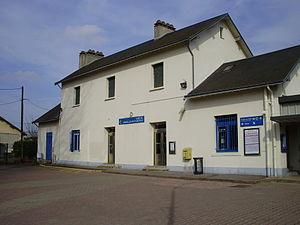
Gare de Marolles-en-Hurepoix, Essonne, France
La gare de Marolles-en-Hurepoix est une gare ferroviaire française de la ligne de Paris-Austerlitz à Bordeaux-Saint-Jean, située sur le territoire de la commune de Marolles-en-Hurepoix, dans le département de l'Essonne, en région Île-de-France.
Marolles-en-Hurepoix est une commune française située à trente-trois kilomètres au sud de Paris dans le département de l'Essonne en région Île-de-France.